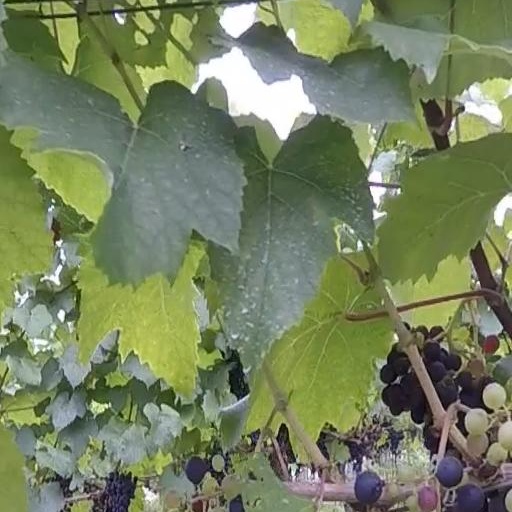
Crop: grape